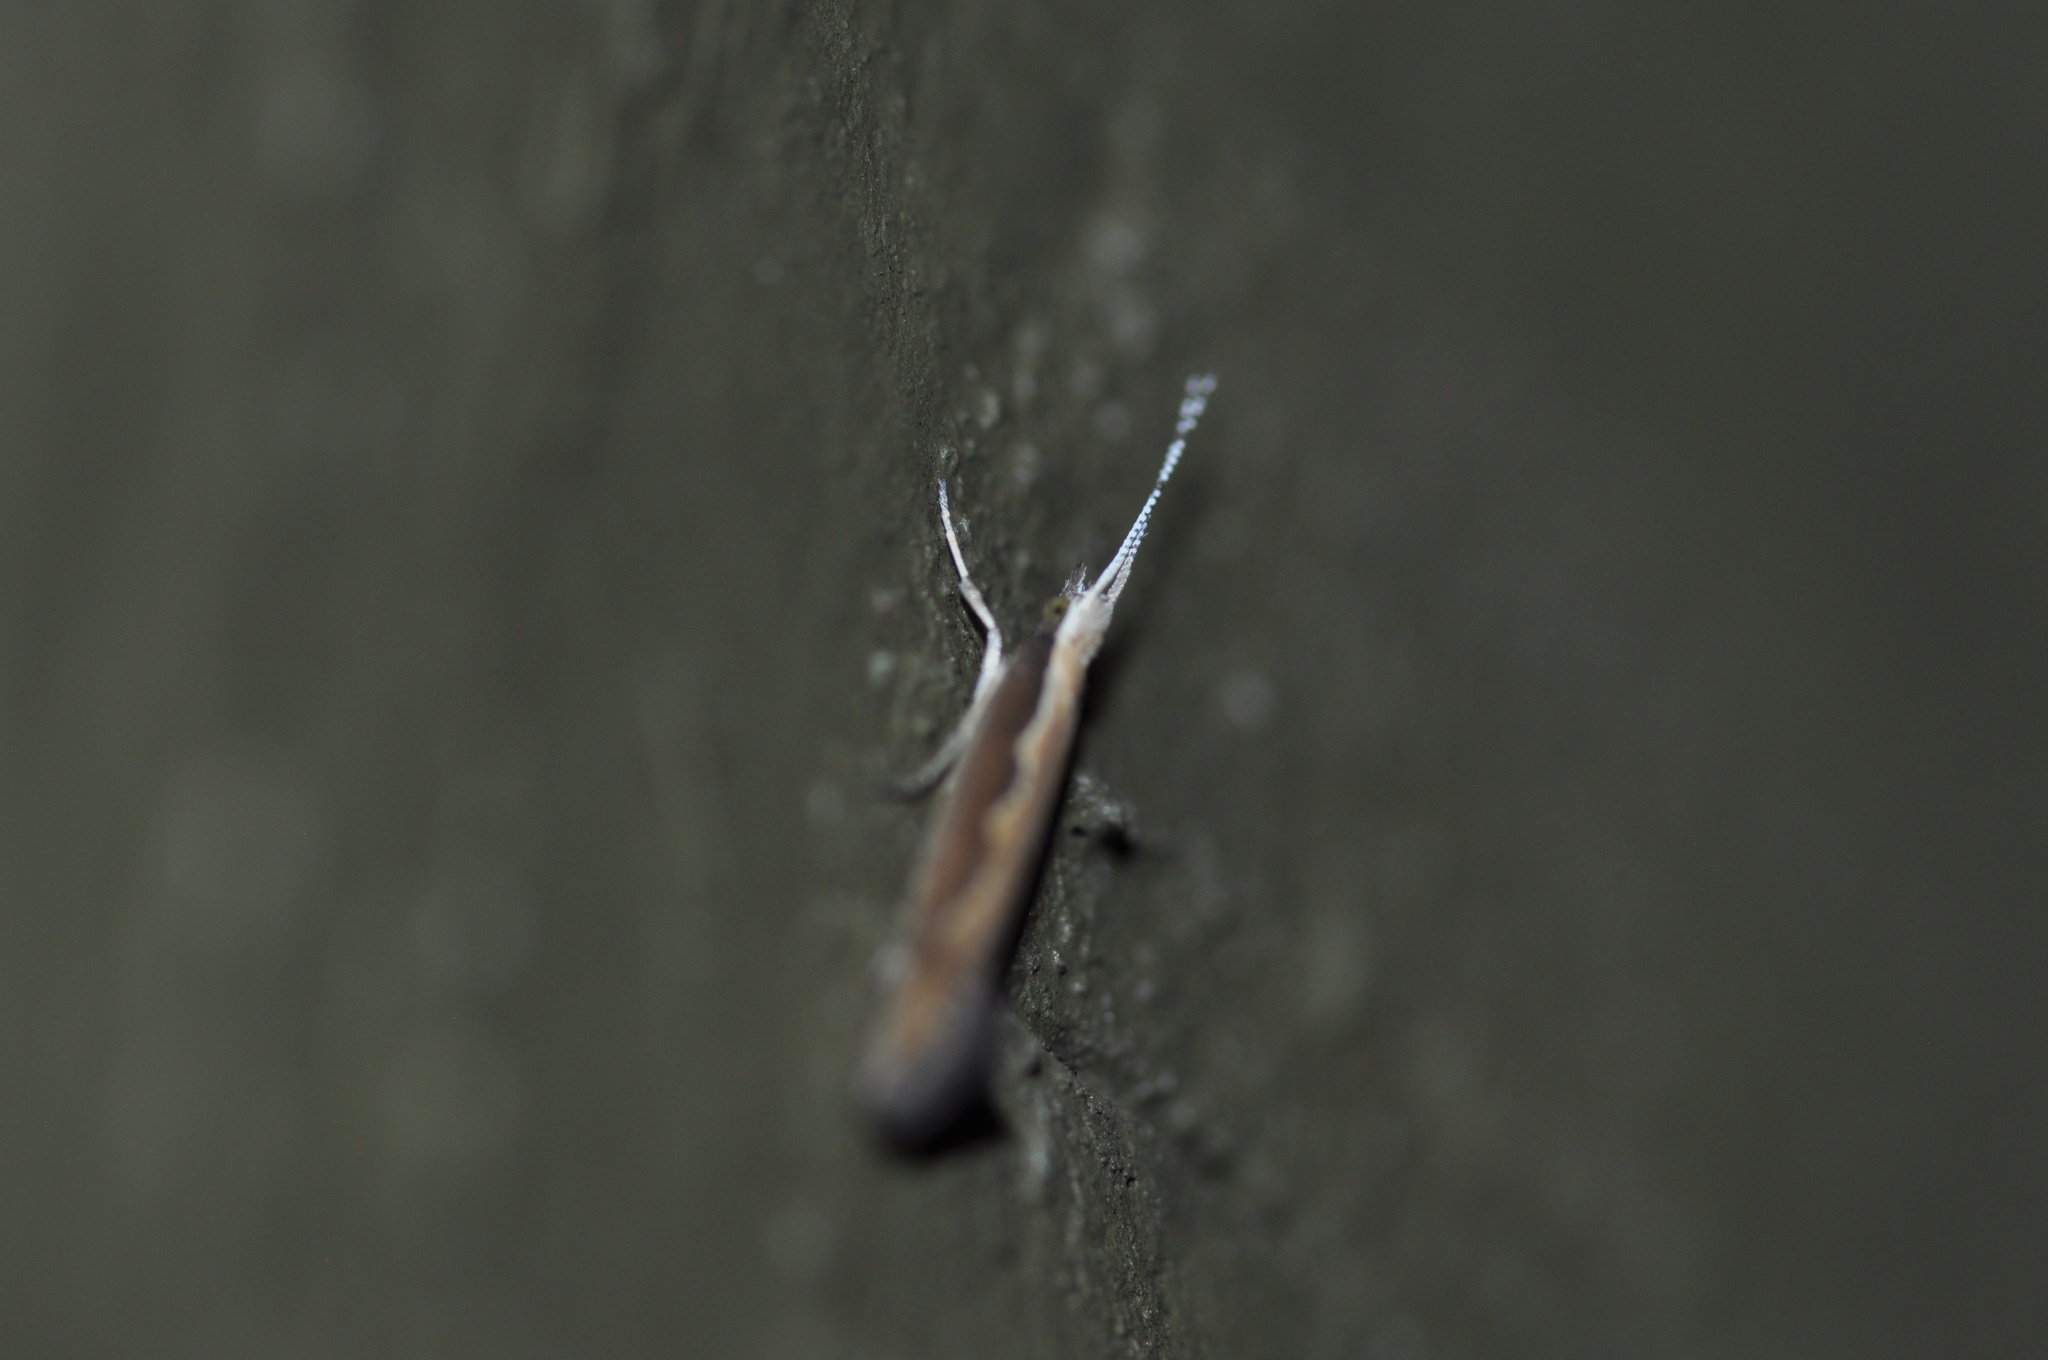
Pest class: diamondback_moth